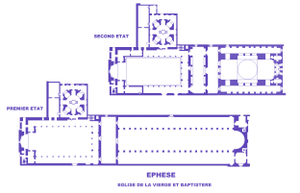
Ephèse, Eglise de la Vierge, plans des deux états
L'architecture paléochrétienne désigne la plus ancienne période de l'architecture chrétienne, qui s'est développée dans l'Empire romain dans l'Antiquité tardive.